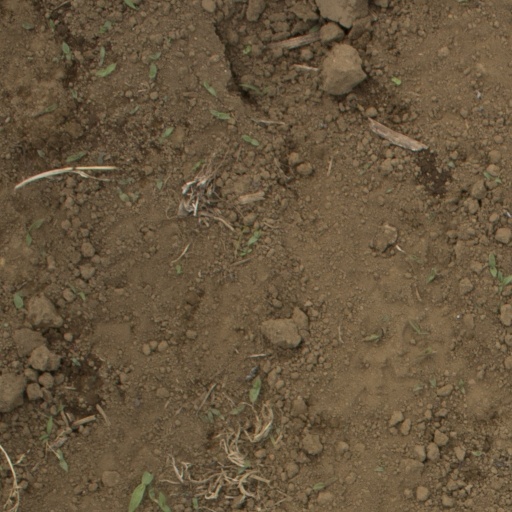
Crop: Jerusalem artichoke